Edil Baisalov

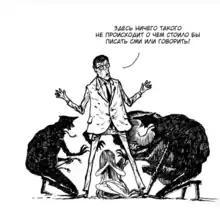
Caricature of Baisalov from the human rights community

Prior to the adoption of this law, Russian Defense Minister Sergei Shoigu made statements about the potential danger posed by foreign NGOs in Kyrgyzstan.